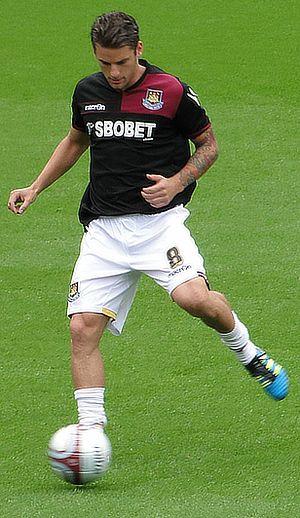
David Bentley, né le 27 août 1984 à Peterborough, est un footballeur international britannique jouant pour l'Angleterre et évoluant au milieu de terrain.